13th Light Brigade (Netherlands)

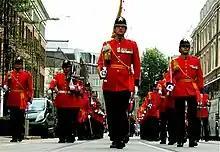
Garderegiment Fuseliers Prinses Irene in the Hague during Prinsjesdag in 2008

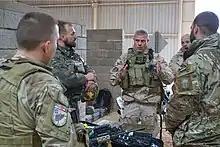
13th Light Brigade personnel in Mazar-i-Sharif, Afghanistan in 2018

In the next few years, a third armoured infantry battalion will be raised, probably equipped with Boxer armoured vehicles, as well as 41 Field Artillery Battalion, equipped with PzH2000 howitzers and PULS rocket artillery, a reserve engineer company (413 Field Engineer Company (genieveldcompagnie)) and additional medical and supply elements.